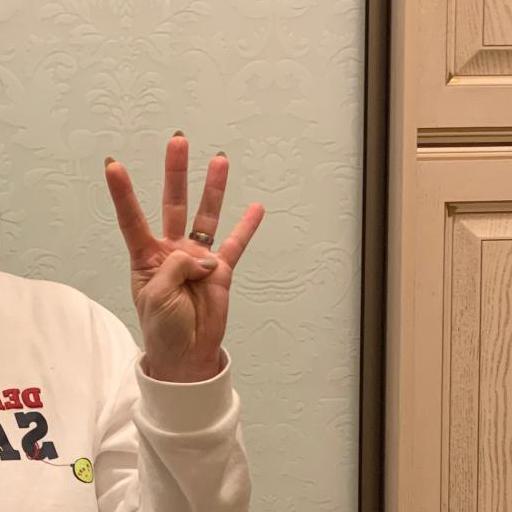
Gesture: four